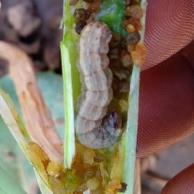
Crop: Onion
Condition: caterpillar-p